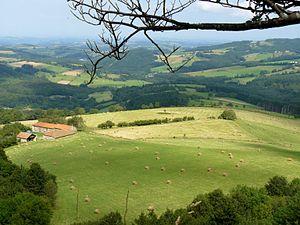
La Montagne bourbonnaise est une région naturelle de France couvrant le sud-est du département de l'Allier.